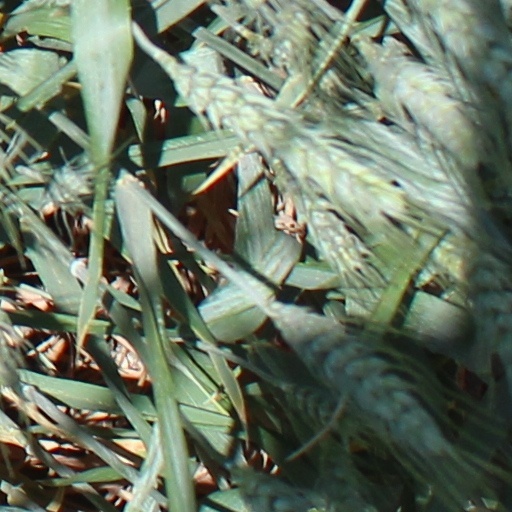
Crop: wheat